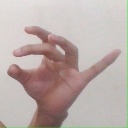
अक्षर: ओ